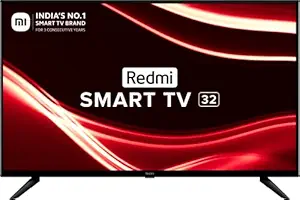
Redmi 80 cm (32 inches) Android 11 Series HD Ready Smart LED TV | L32M6-RA/L32M7-RA (Black)
Category: Electronics
Price: 13999 (list price: 24999)
Rating: 4.2 (45,237 ratings)
About this product: Resolution: HD Ready (1366 x 768) | Refresh Rate: 60 hertz | 178 Degree wide viewing angle|Connectivity: 2 HDMI ports to connect set top box, Blu-Ray players, gaming console | 2 USB ports to connect hard drives and other USB devices | 3.5mm to connect your headphones | Bluetooth 5.0 to connect Bluetooth speakers, earphones and TWS earphones|Sound: 20 Watts Powerful Stereo Speakers | Dolby Audio | DTS Virtual: X and DTS-HD | Dolby Atmos pass through ARC port|Smart TV Features : Android TV 11 | Chromecast built-in | PatchWall 4 with IMDb integration | Kids Mode with Parental Lock | 75+ Free Live Channels | Universal search | Language Universe (16+ Languages) | India's Top 10 | Miracast | Supported Apps: Prime Video | Netflix | Disney + Hotstar | YouTube | Apple TV | 5000+ apps from Play Store | Auto Low Latency Mode | Quad core processor | Dual band Wi-Fi | 1GB RAM + 8GB Storage|Display: A+ Grade LED panel | Vivid Picture Engine | Detailed Picture Controls | Ultra bright screen | Dynamic contrast | Dynamic backlight|Warranty Information: 1 year comprehensive warranty on product and 1 year additional on Panel provided by the brand from the date of purchase|Easy Returns: This product is eligible for replacement within 10 days of delivery in case of any product defects, damage or features not matching the description provided|Video capture format :avi, mp4,Included components :1 led tv, 2 table stand base, 1 user manual, 1 remote control, 4 screws,resolution :720p